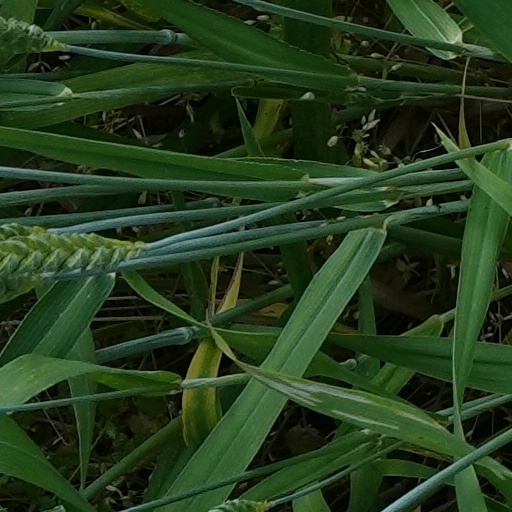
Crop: wheat